Miletus

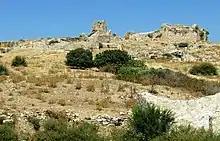
Byzantine Palation Castle

In 279 BC, the city was taken from Seleucid king Antiochus II by Egyptian king Ptolemy II Philadelphus, who donated a large area of land to cement their friendship, and it remained under Egyptian sway until the end of the century.